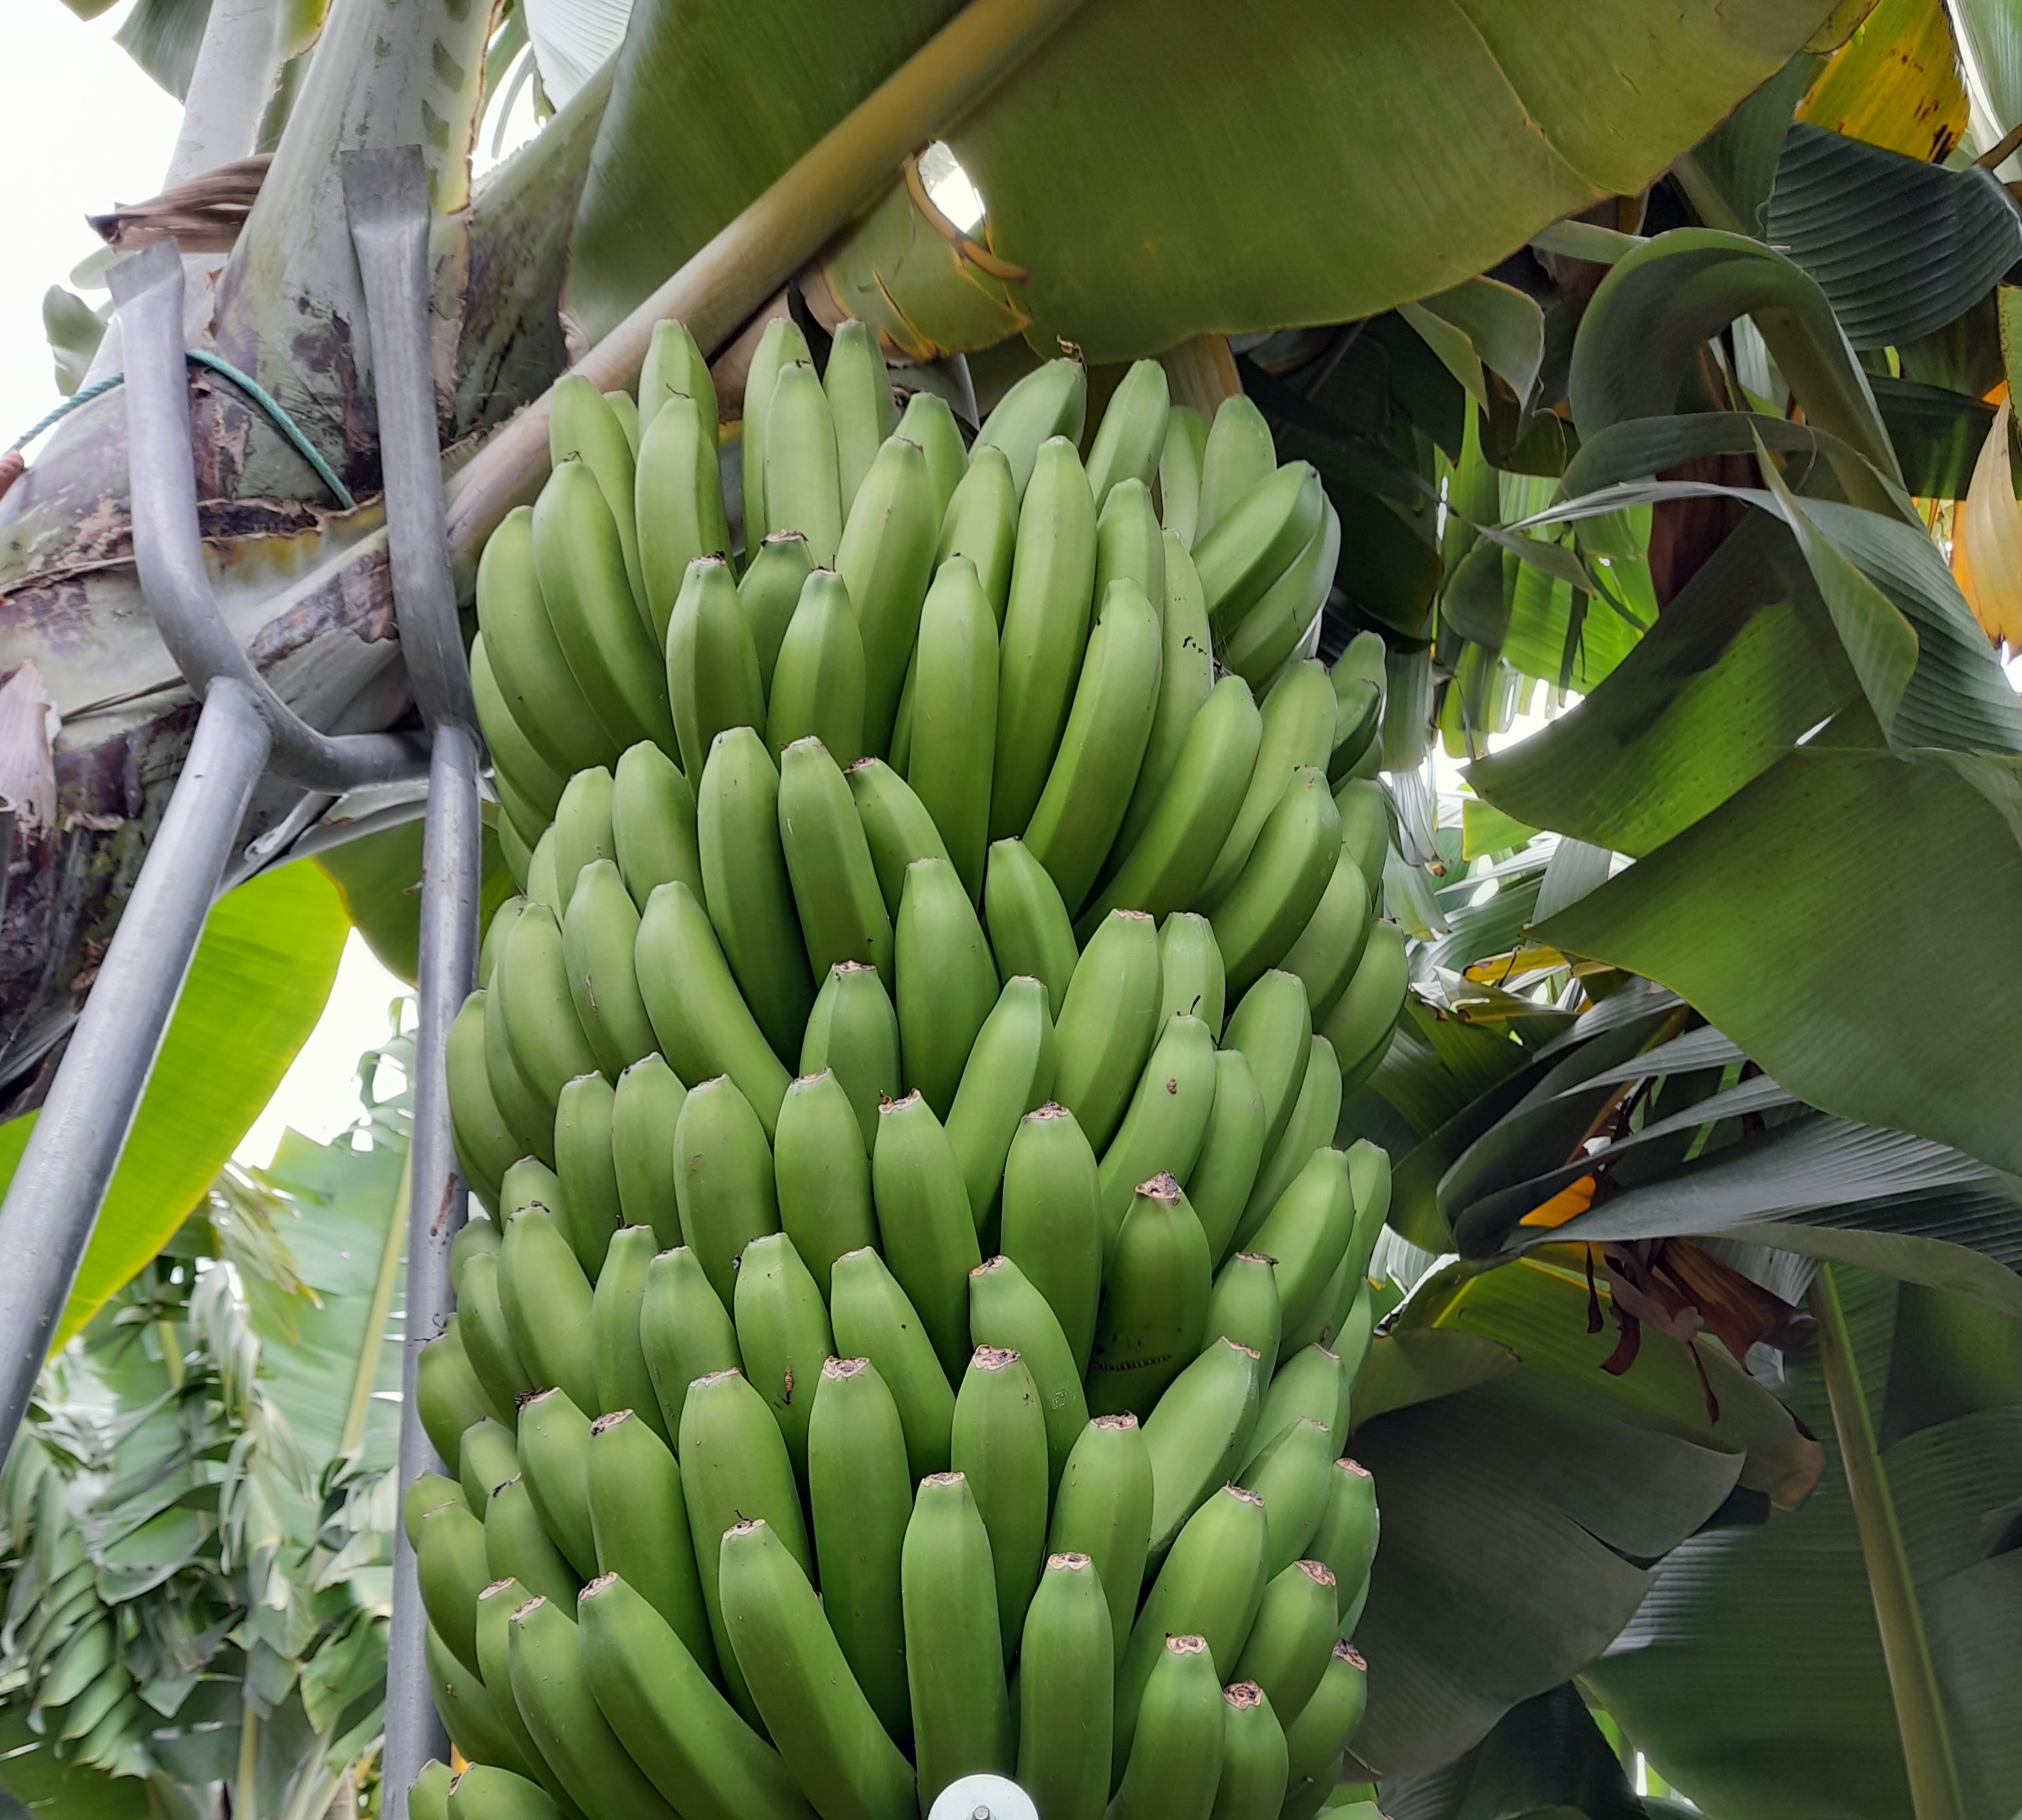
Label: Cut